Laura Pausini

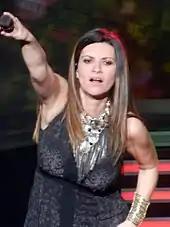
Pausini performing in Bercy in April 2012 during the Inedito World Tour

On 30 December 2010, Pausini announced her new studio album, "Inedito" / "Inédito", released both in Italian and Spanish on 11 November 2011.